Pollen basket

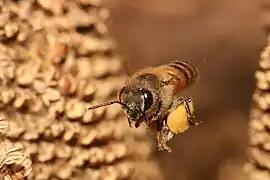
A European honey bee with corbicula full of pollen, returning to the hive

The pollen basket or corbicula (plural corbiculae) is part of the tibia on the hind legs of the female of certain species of bees. They use the structure in harvesting pollen and carrying it to the nest or hive where it is used as food by the colony.